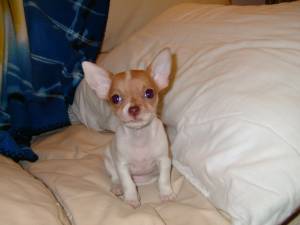
Animal: dog
Breed: chihuahua